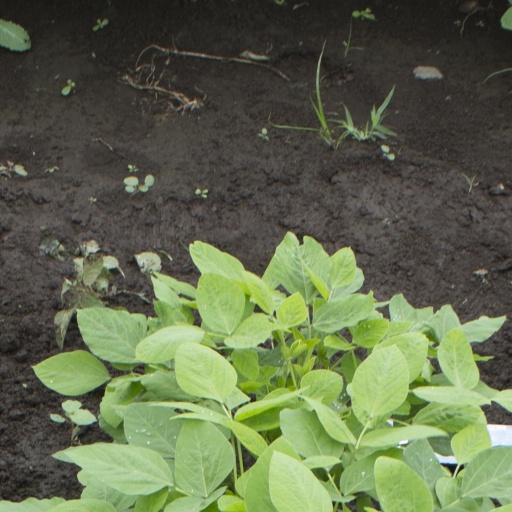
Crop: soybean